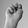
ASL letter: N